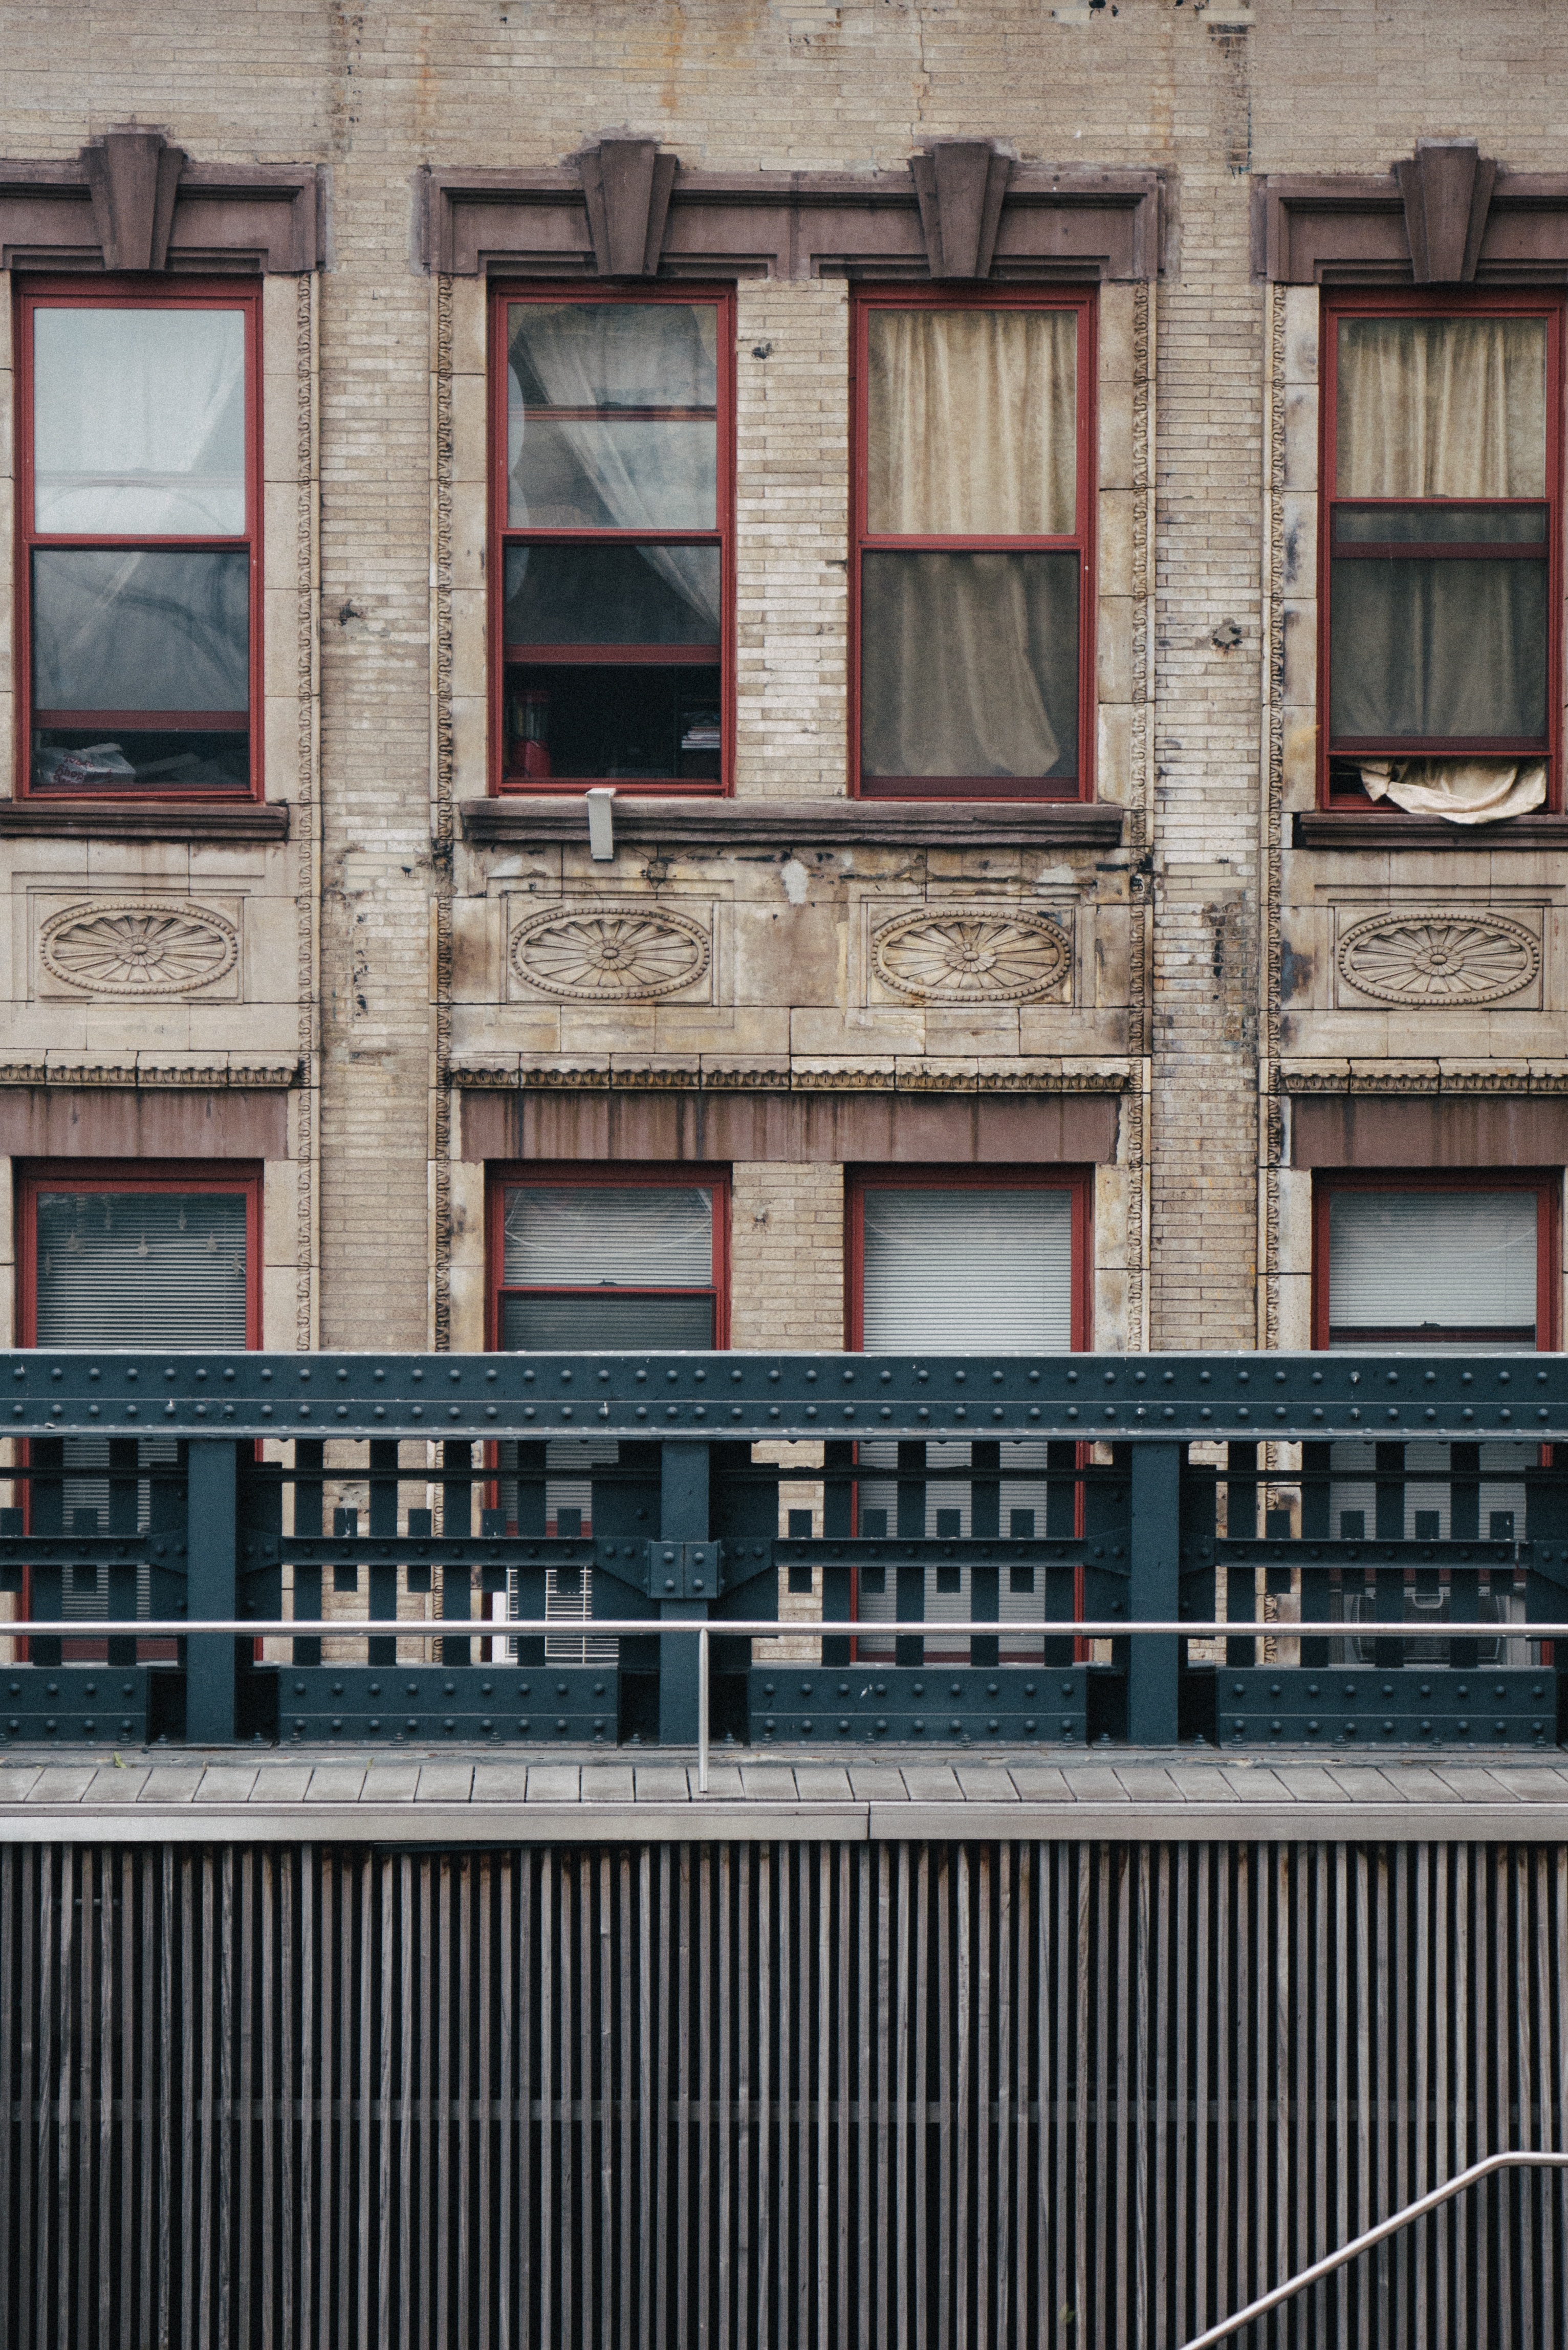
architecture, road, street, house, window, building, city, wall, downtown, balcony, color, facade, brick, shape, neighbourhood, urban area, residential area, human settlement, window covering